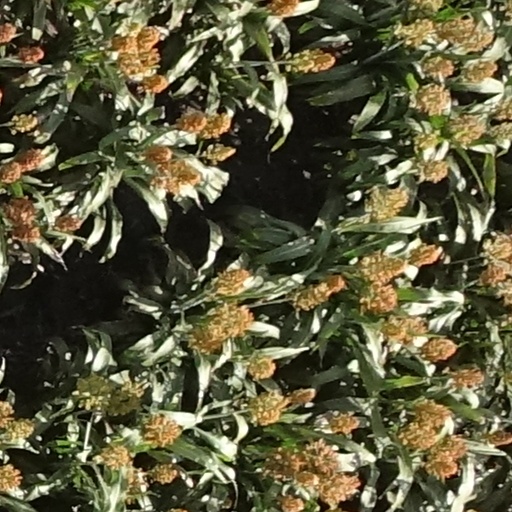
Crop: sorghum